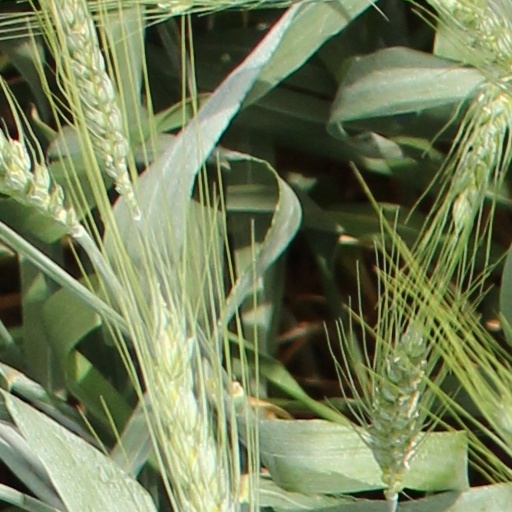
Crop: wheat